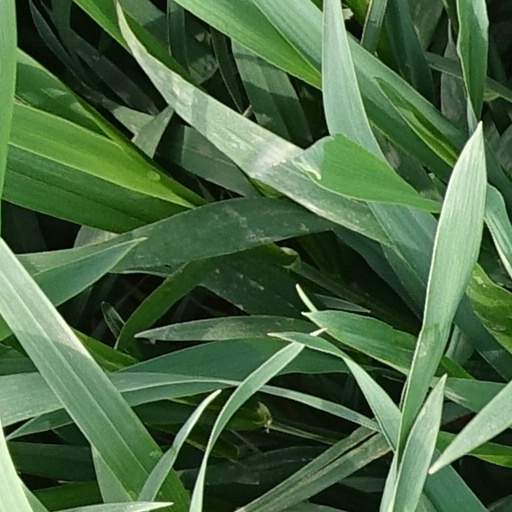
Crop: wheat